Independent equation

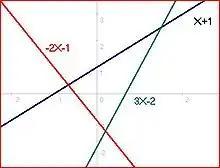
(The image is inaccurate) These equations are linearly dependent because -7 times x+1 plus -5 times -2x-1 delivers (-3x+2)/12. In order to get a solution that is not null, there can be no more than two independent linear equations in a 2D plane.

The number of independent equations in a system equals the rank of the augmented matrix of the system—the system's coefficient matrix with one additional column appended, that column being the column vector of constants.